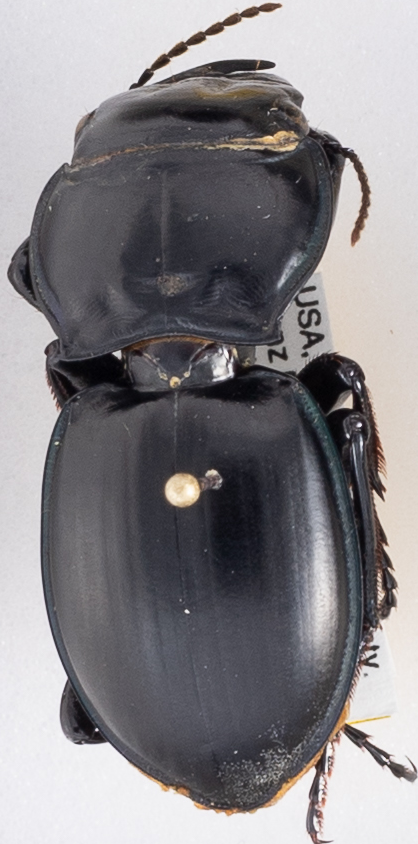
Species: Pasimachus californicus
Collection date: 2015-08-17
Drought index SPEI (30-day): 0.318
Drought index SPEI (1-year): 0.454
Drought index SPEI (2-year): -0.27